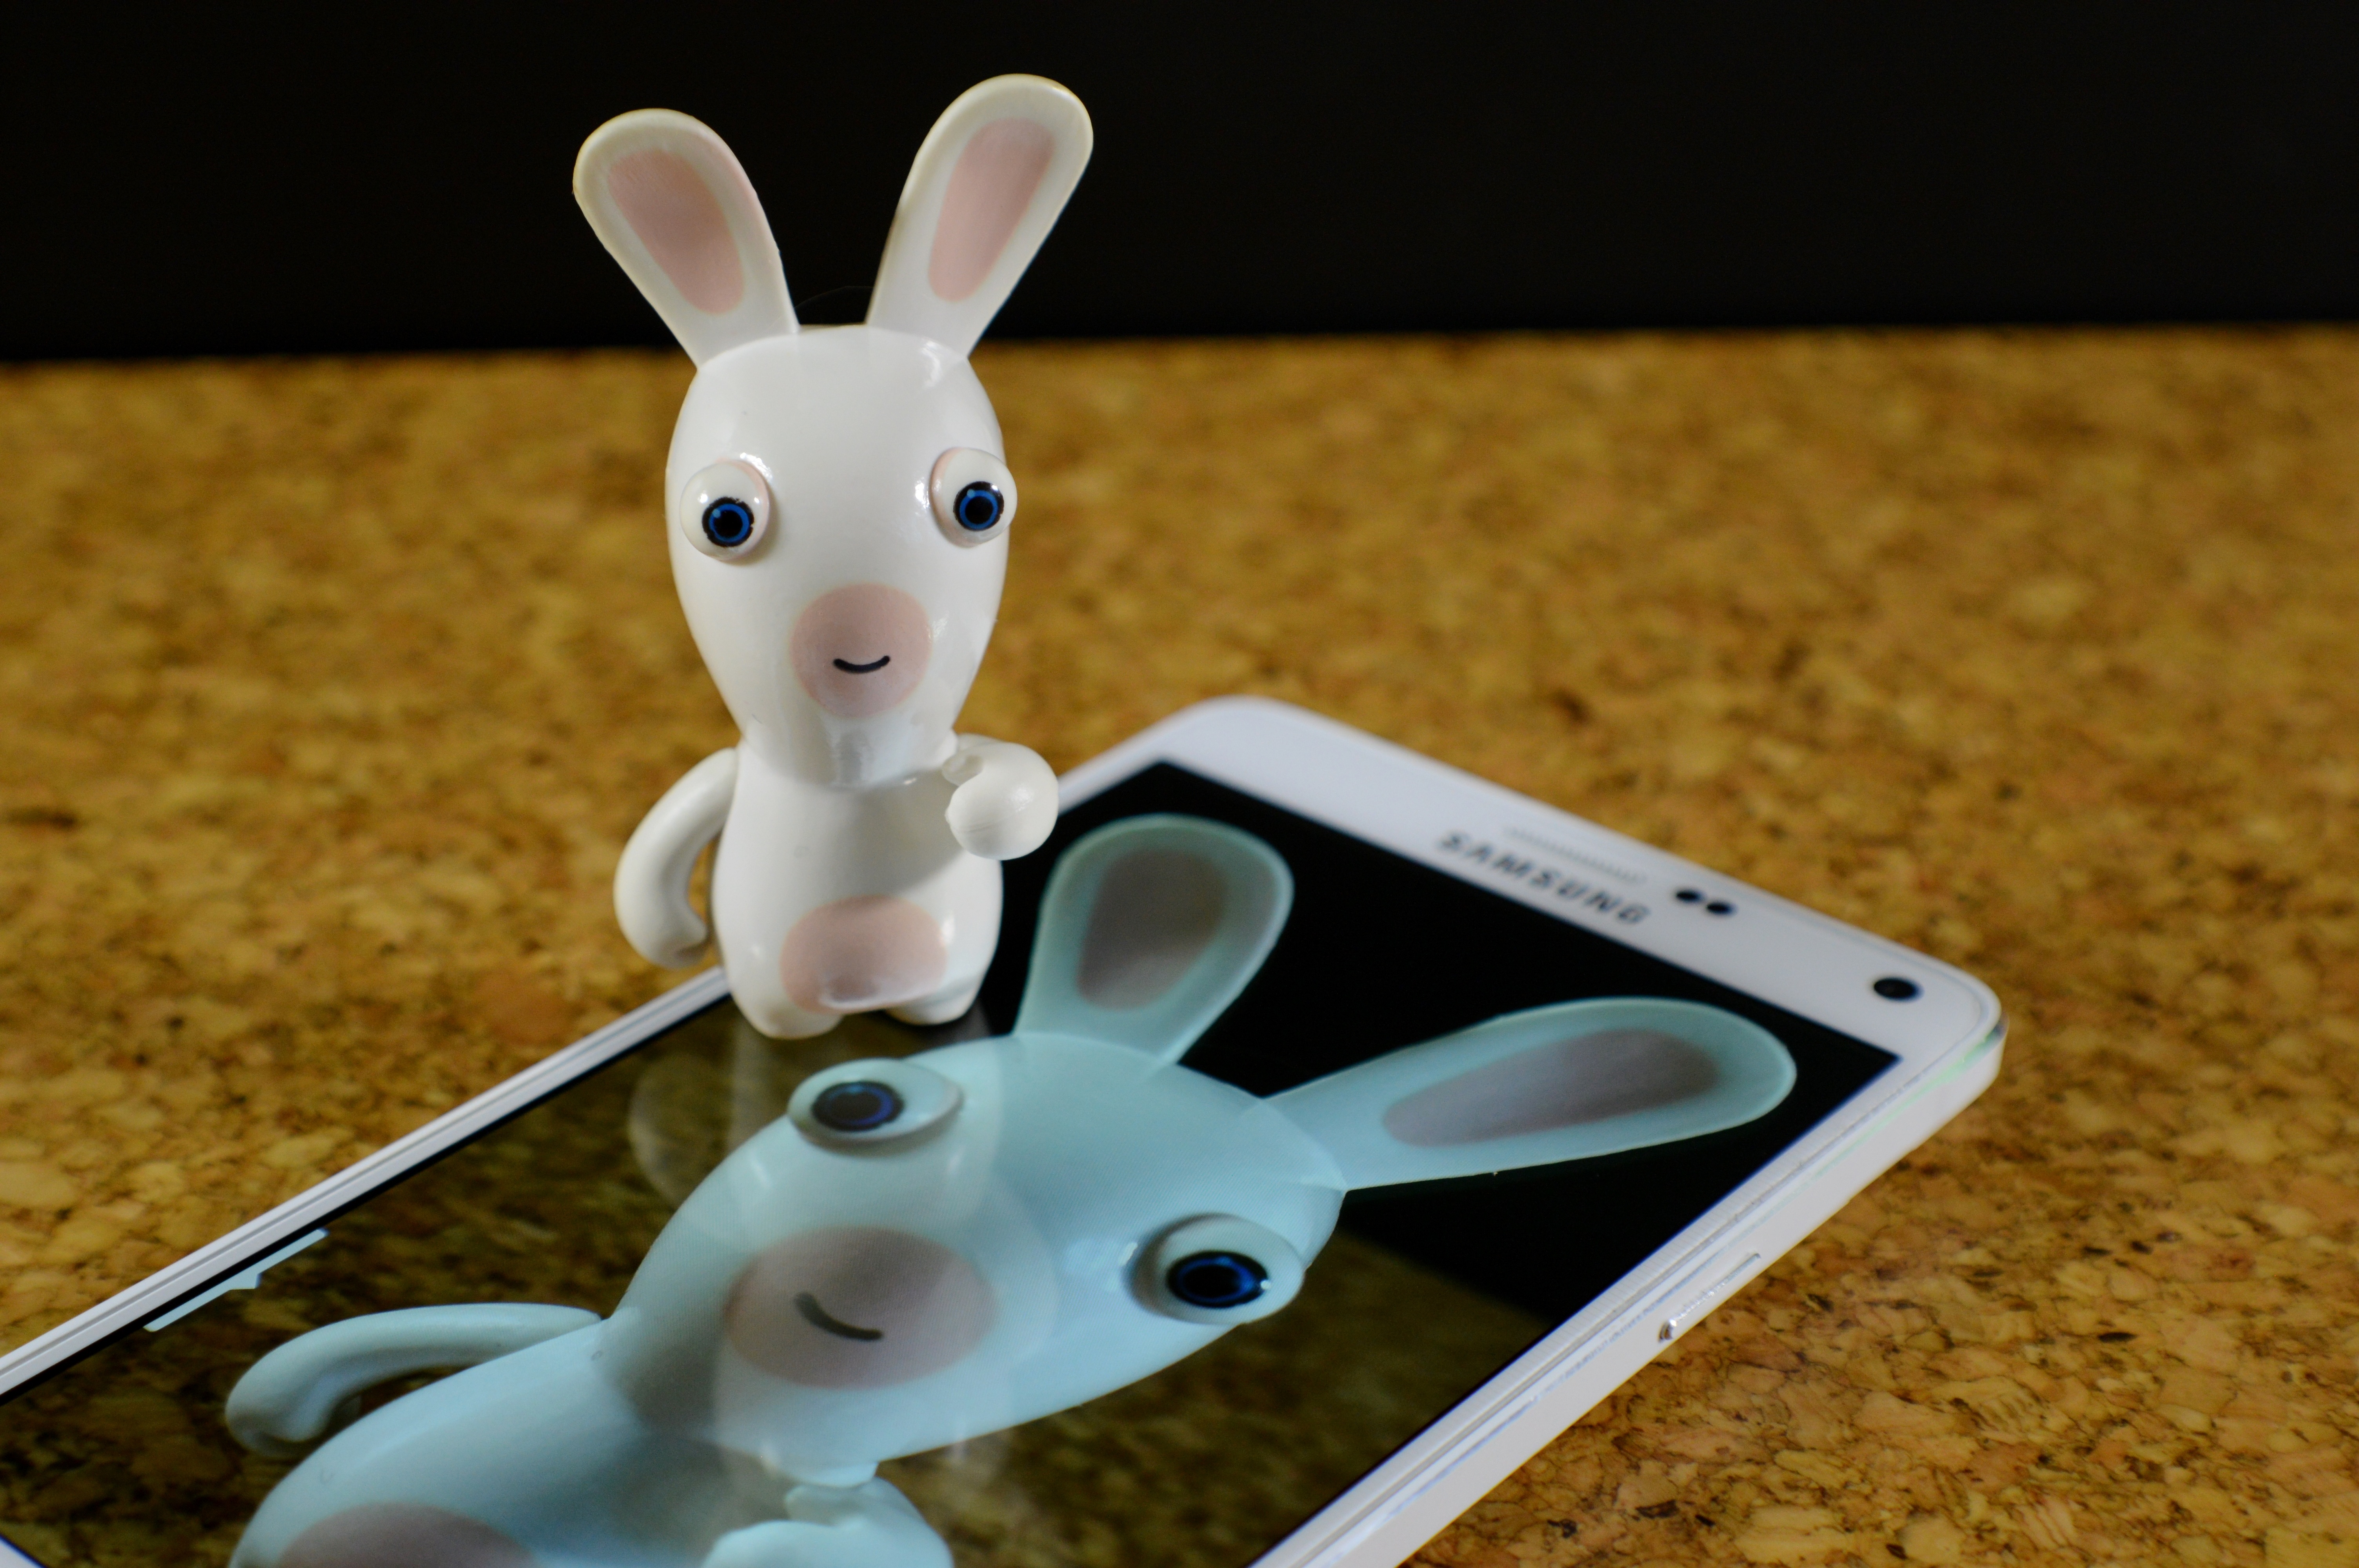
smartphone, white, toy, rabbit, hare, samsung, funny, stuffed toy, rabits and hares